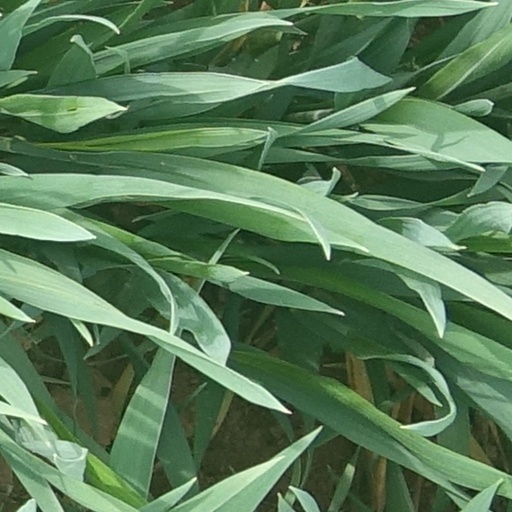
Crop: wheat